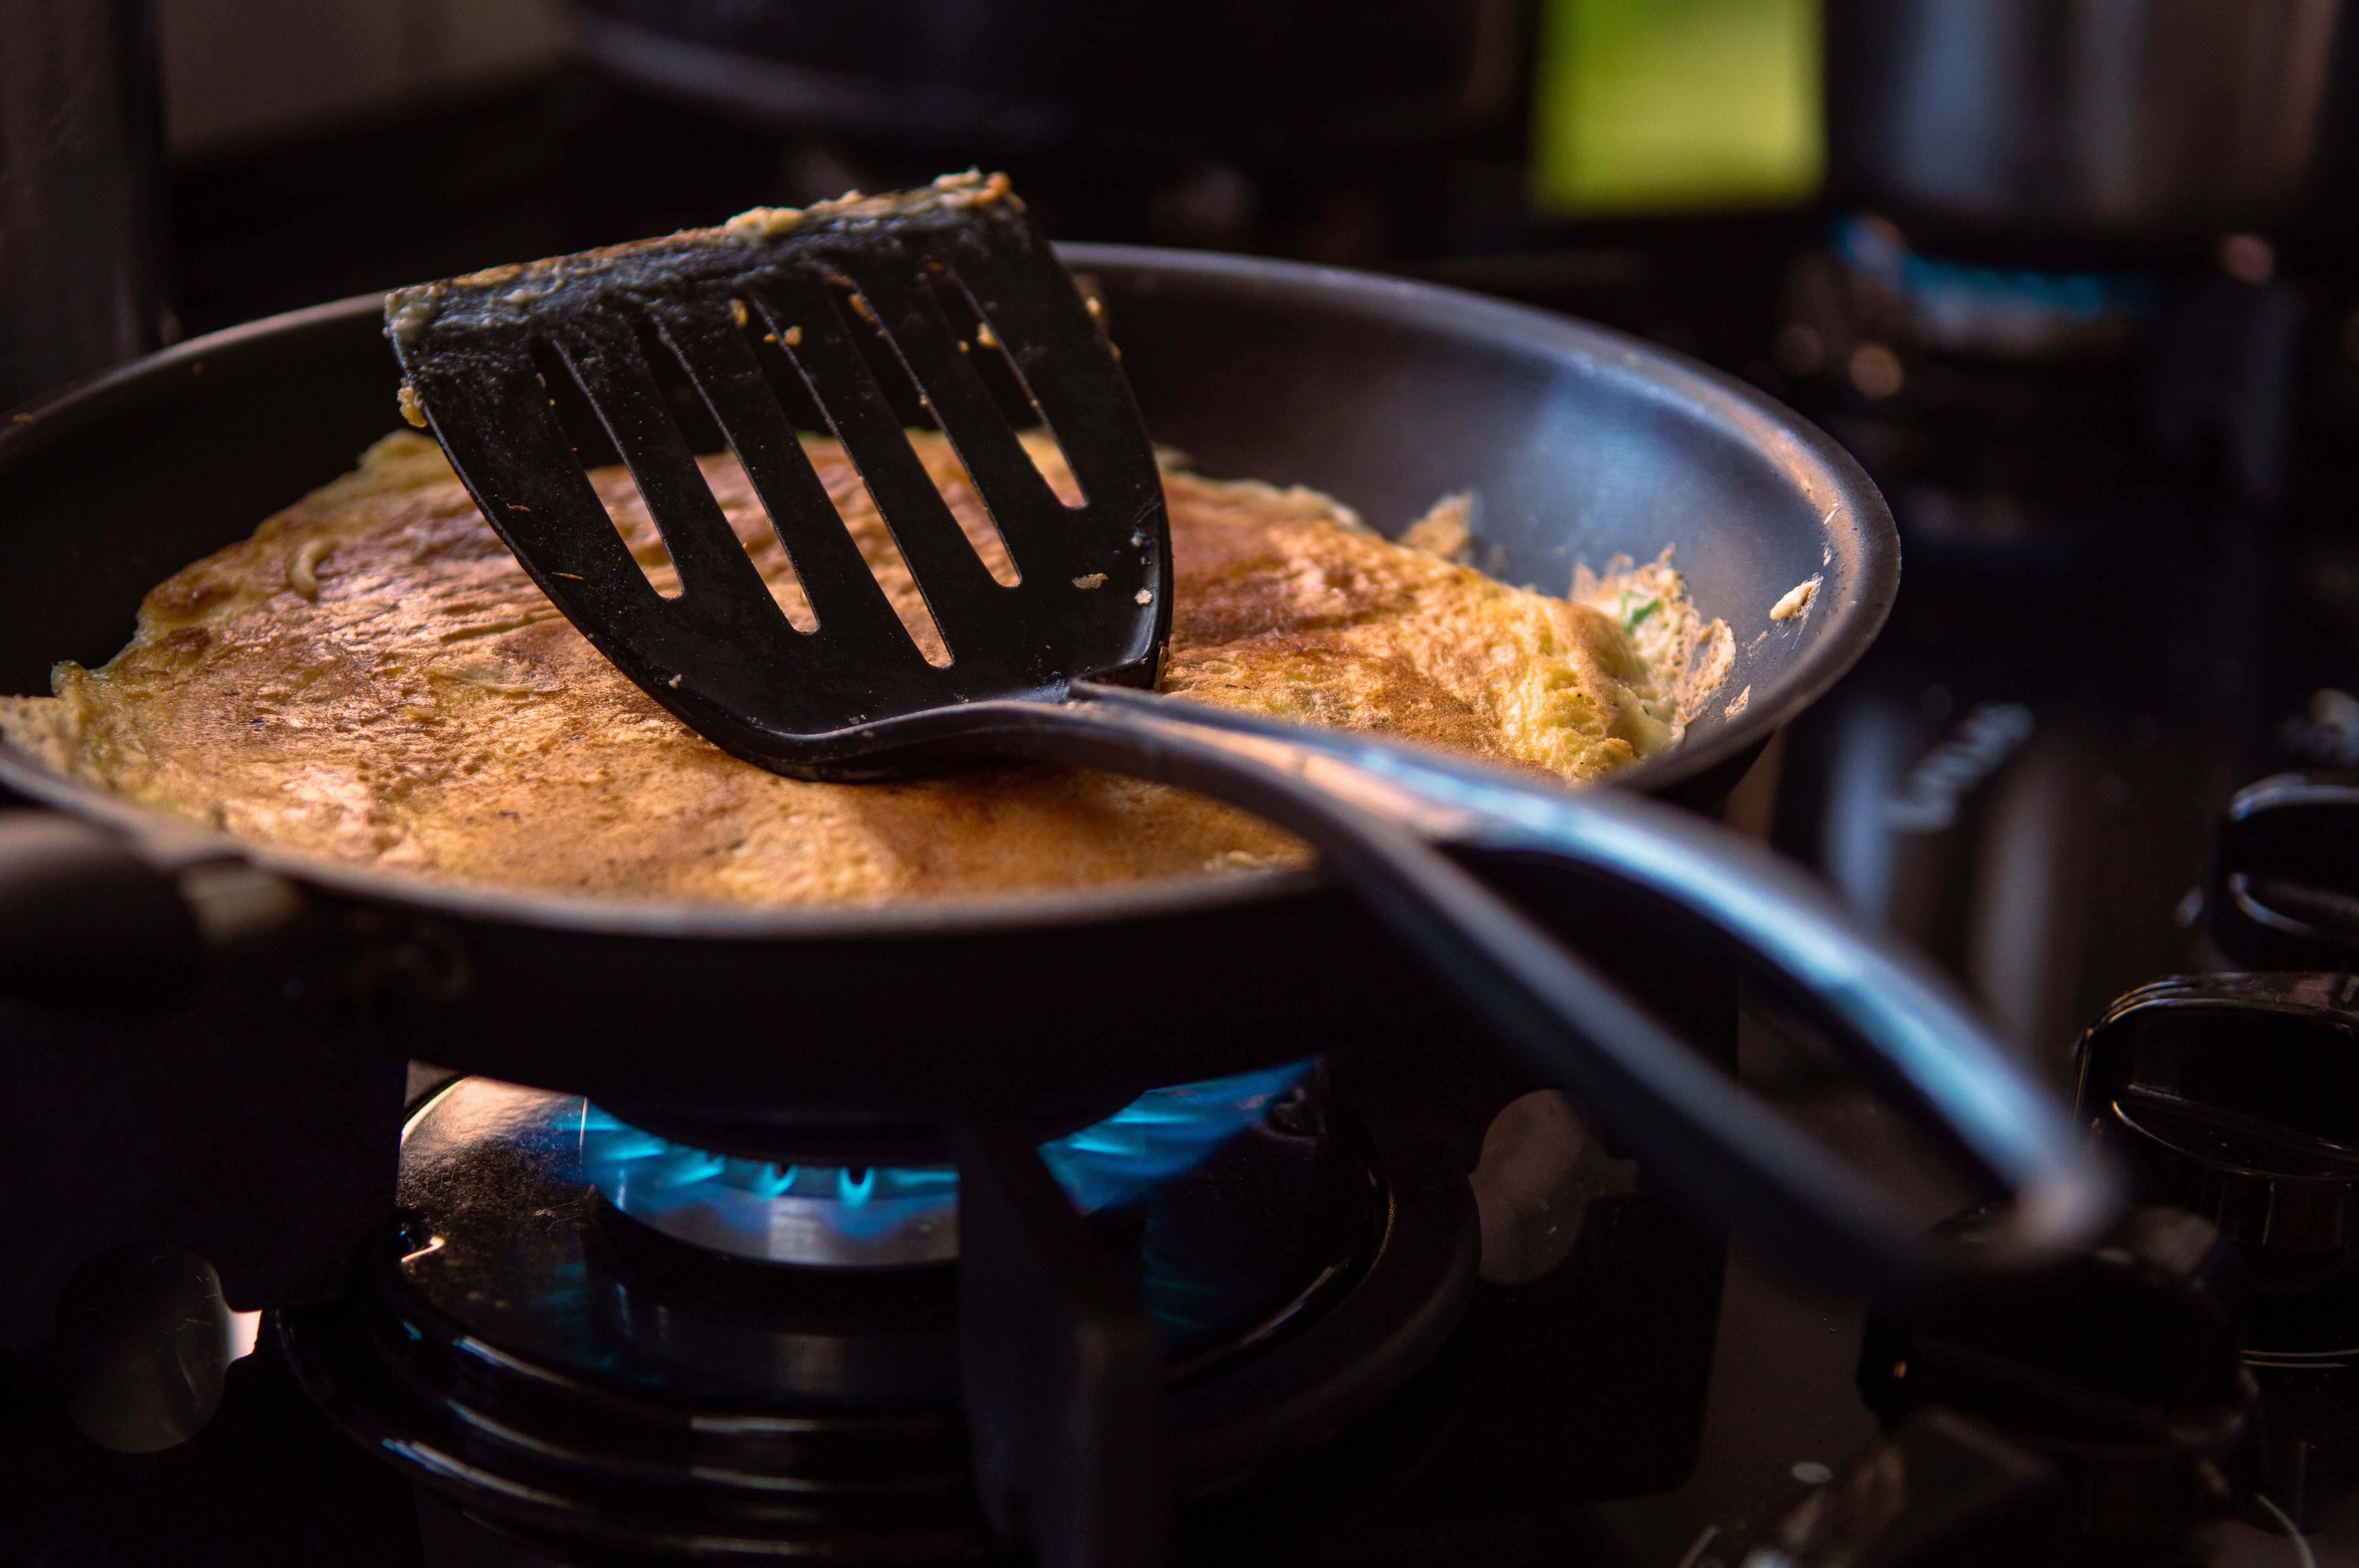
food, dish, cuisine, ingredient, recipe, breakfast, vegetarian food, side dish, meal, spatula, pan frying